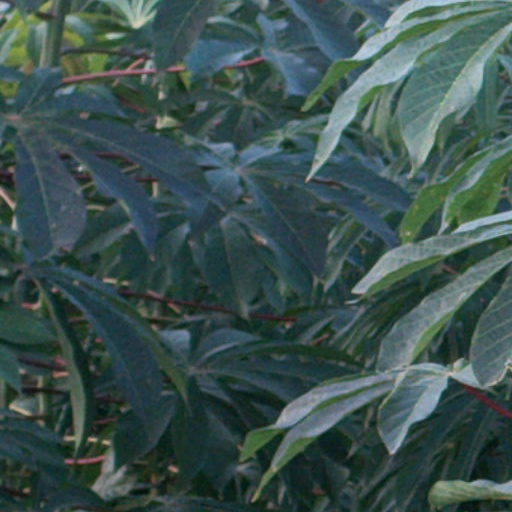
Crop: cassava